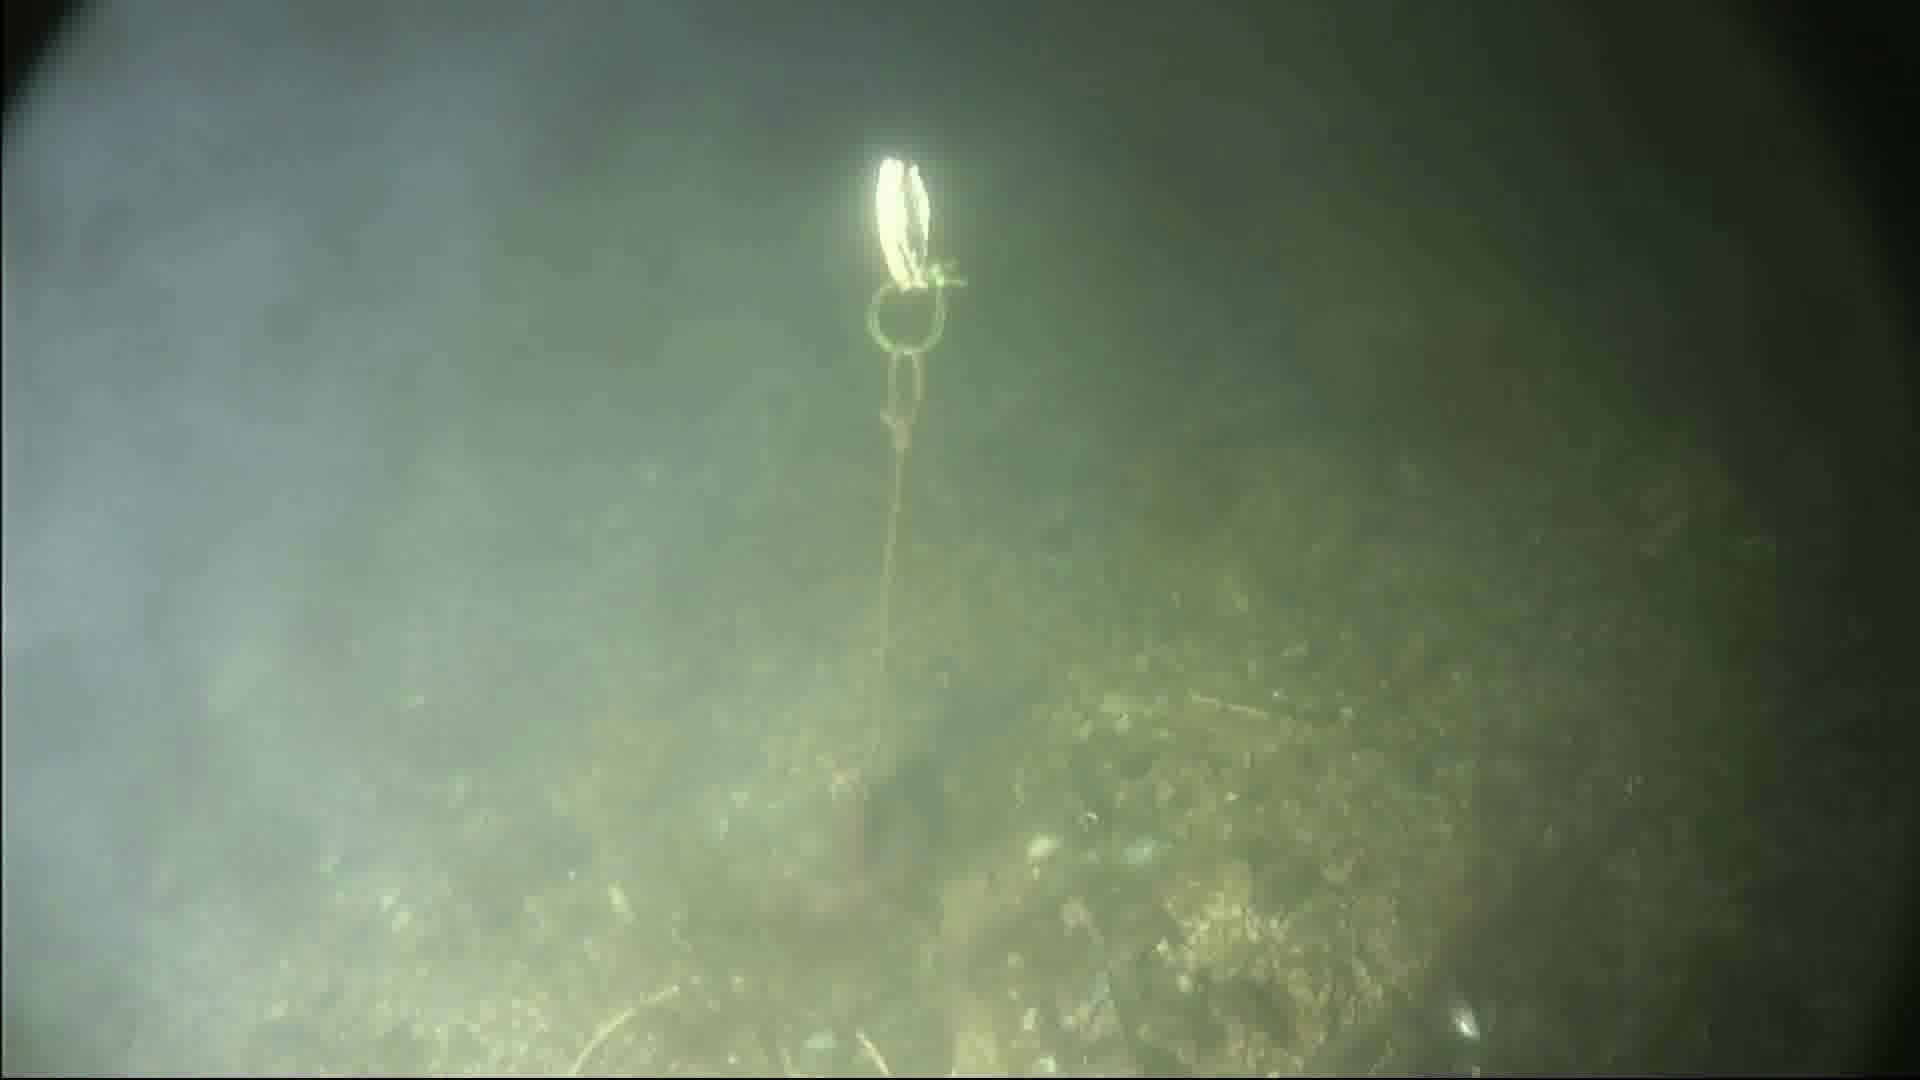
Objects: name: crab